Bridle path

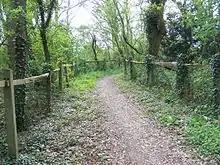
Bridleway in Hillingdon, England

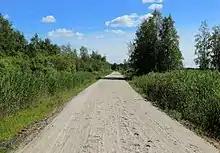
A horse riding path in Oulu, Finland

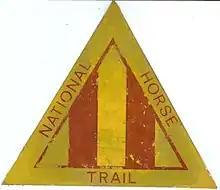
Marker for the National Horse Trail in Australia.

A bridle path, also bridleway, equestrian trail, horse riding path, ride, bridle road, or horse trail, is a trail or a thoroughfare that is used by people riding on horses. Trails originally created for use by horses often now serve a wider range of users, including equestrians, hikers, and cyclists. Such paths are either impassable for motorized vehicles, or vehicles are banned. The laws relating to allowable uses vary from country to country.